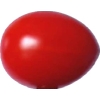
Label: tomato_cherry_red